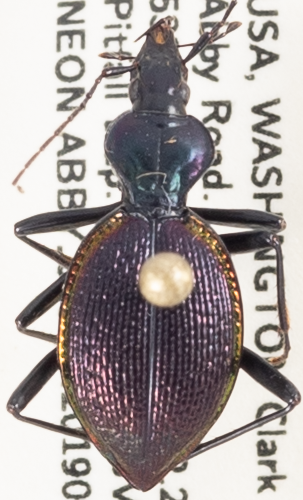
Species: Scaphinotus marginatus
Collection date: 2019-09-03 04:00:00
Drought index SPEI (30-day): -0.024
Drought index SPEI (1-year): -2.09
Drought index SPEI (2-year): -2.09